The Contractor (2013 film)

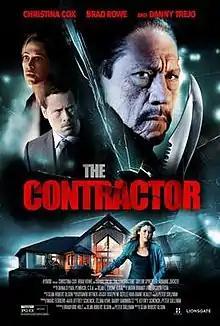
Theatrical release poster

The Contractor is a 2013 American direct-to-video crime drama thriller film starring Danny Trejo as the title character. The film was directed by Sean Olson, written by Bradford Holt and Olson, and produced by Lionsgate. It follows a contractor working for the Chase family. He turns nasty after being relieved of his duty and reveals himself to have been out to harm the family all along. The family must now combine their efforts to fight the menace. "The Contractor" was released in both DVD and digital download format on September 10, 2013.